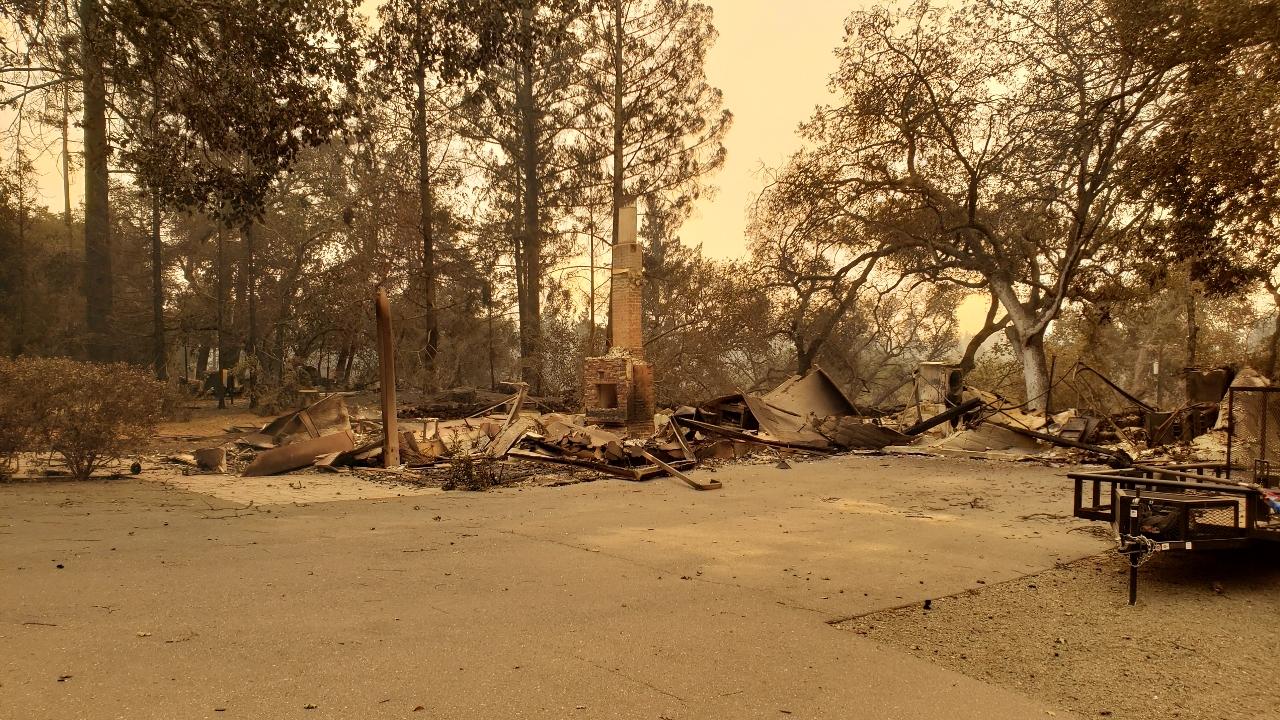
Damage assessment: destroyed